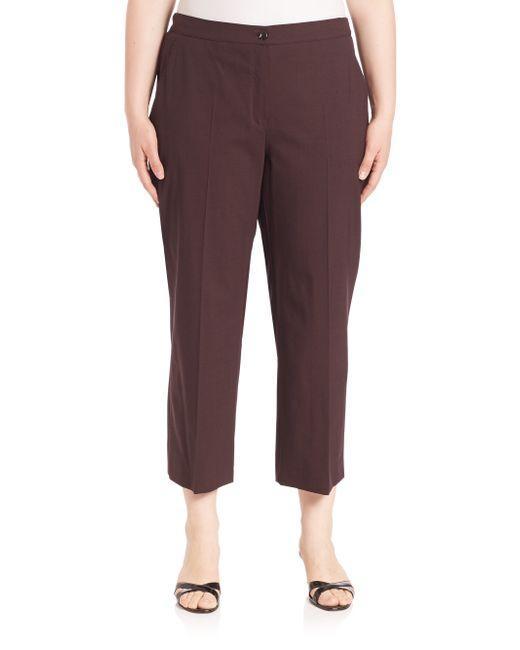
Anzughose aus glattem Flanell für Damen